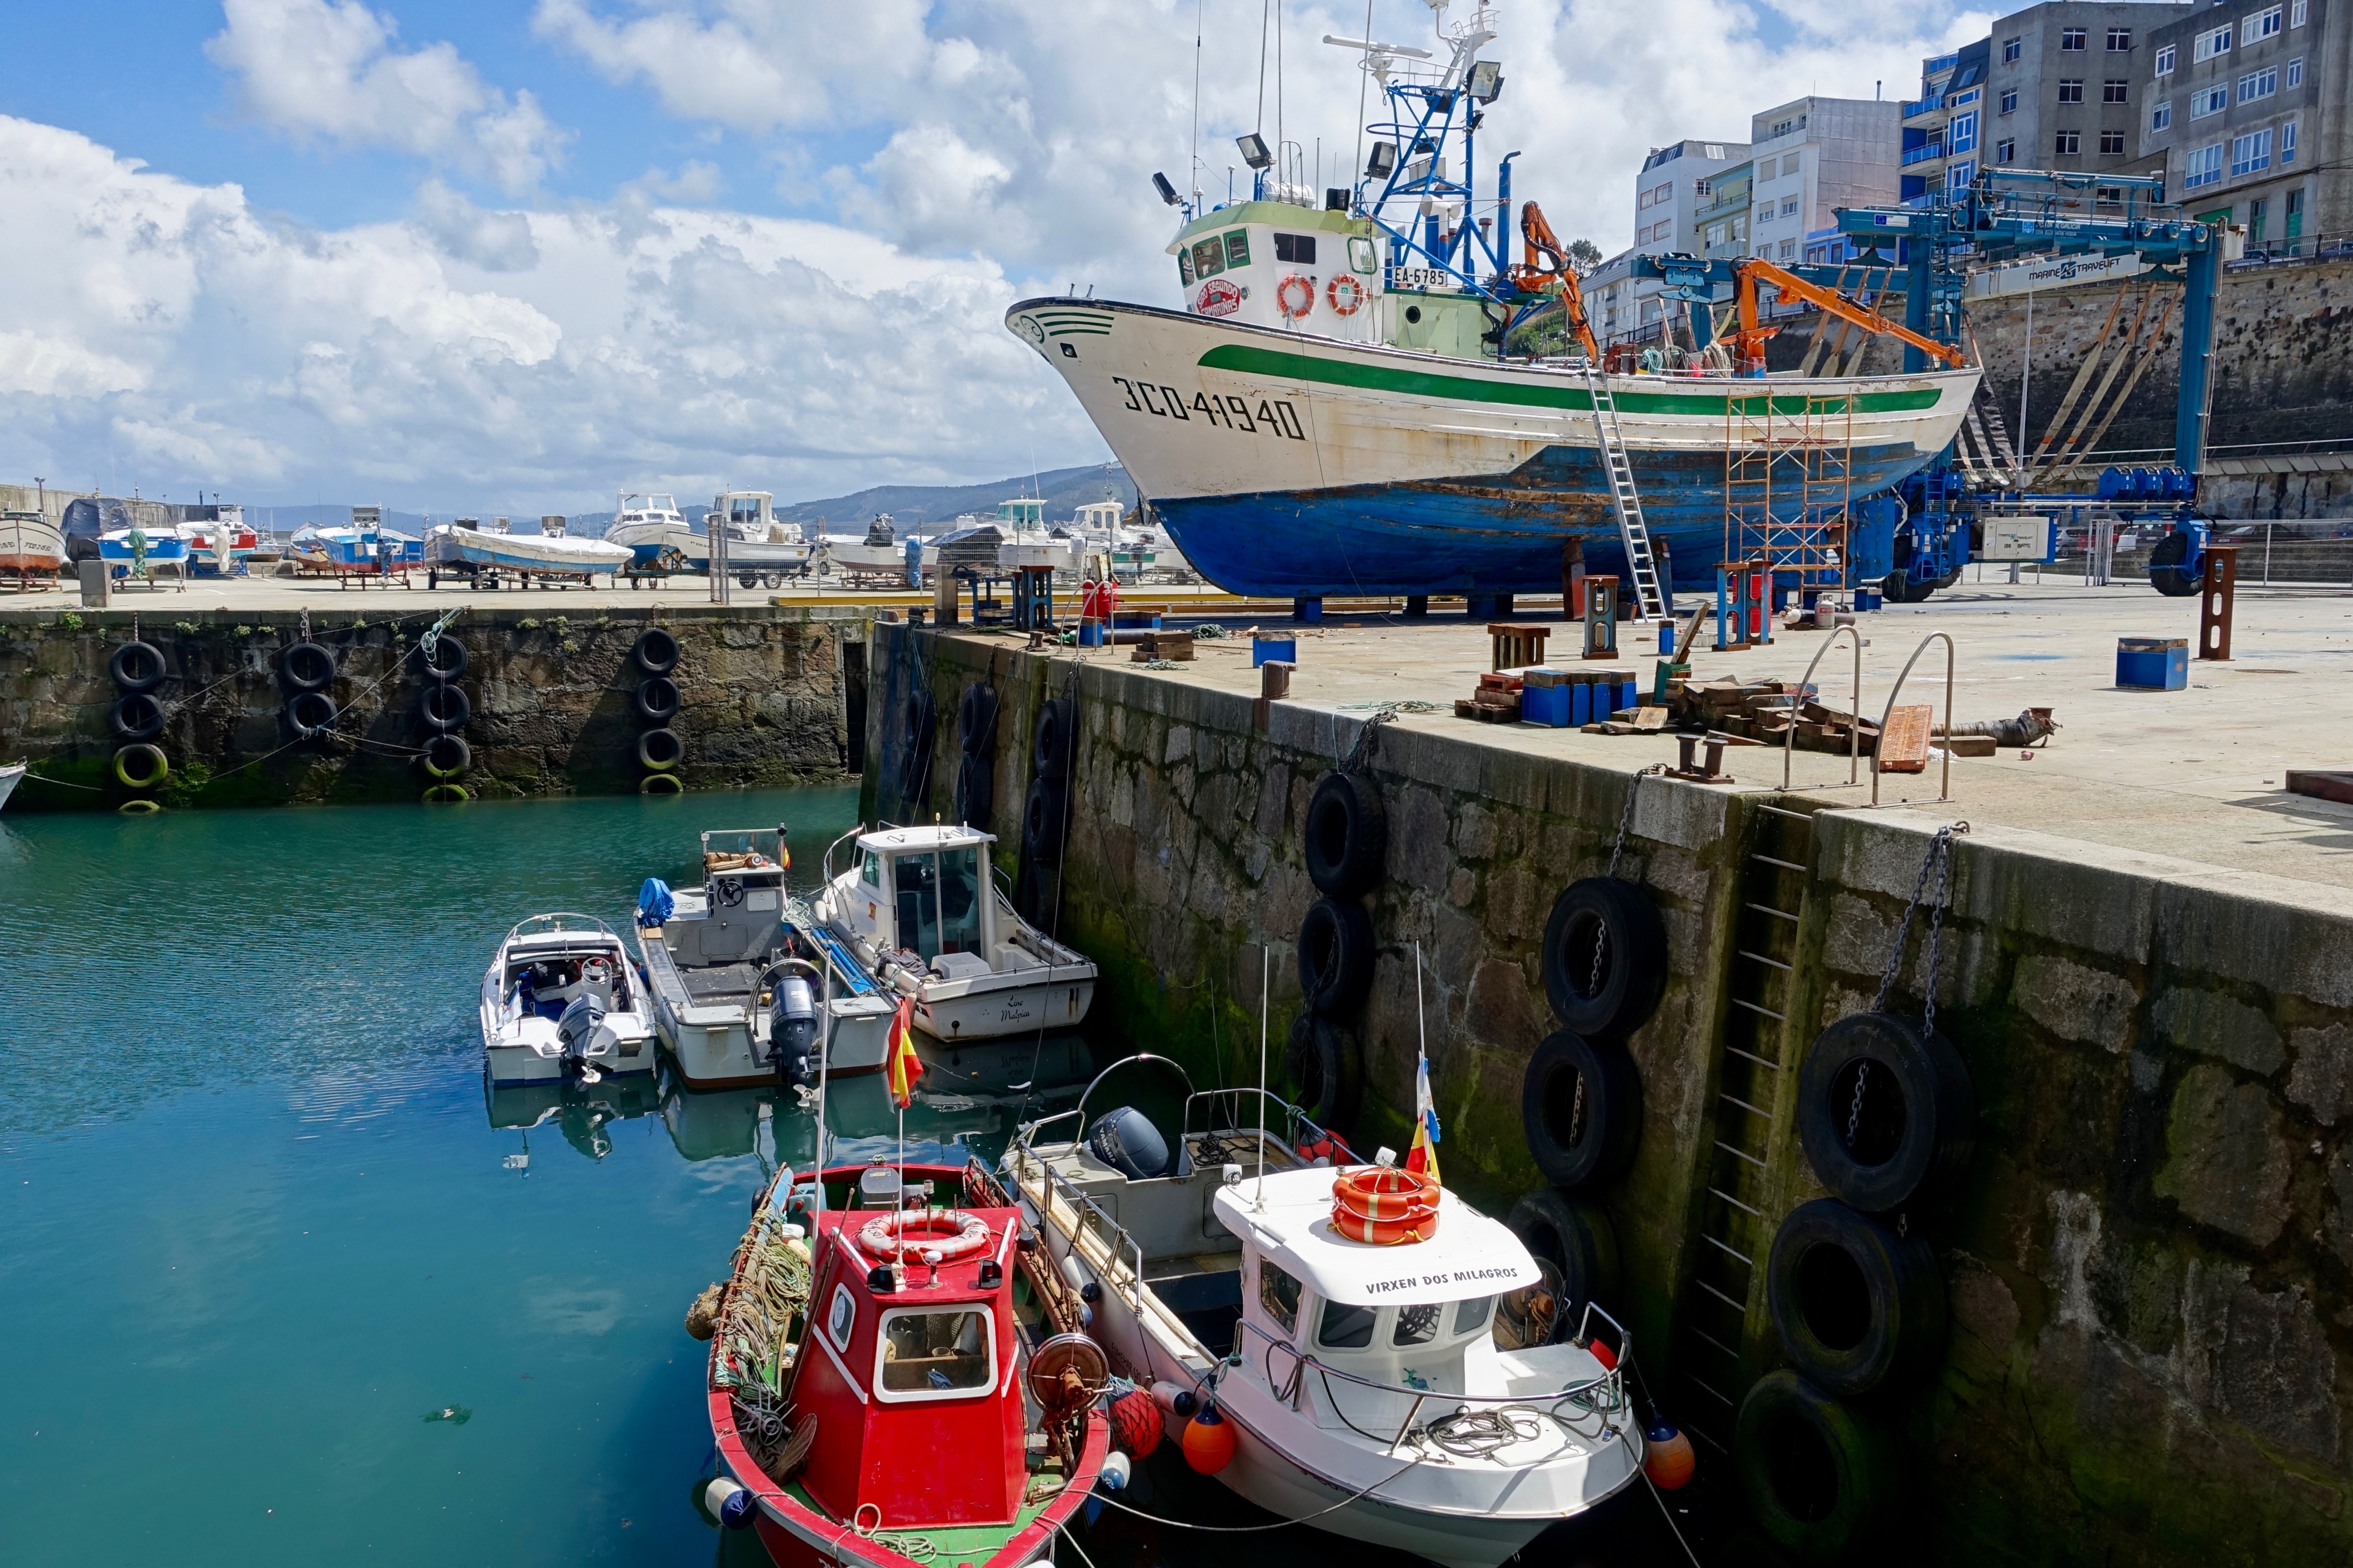
sea, coast, dock, boat, ship, repair, vehicle, harbor, harbour, port, tourism, waterway, ferry, nautical, boating, shipyard, commercial, shipping, maritime, vessels, tugboat, watercraft, maintenance, dockyard, fishing vessel, passenger ship, dry dock, freight transport